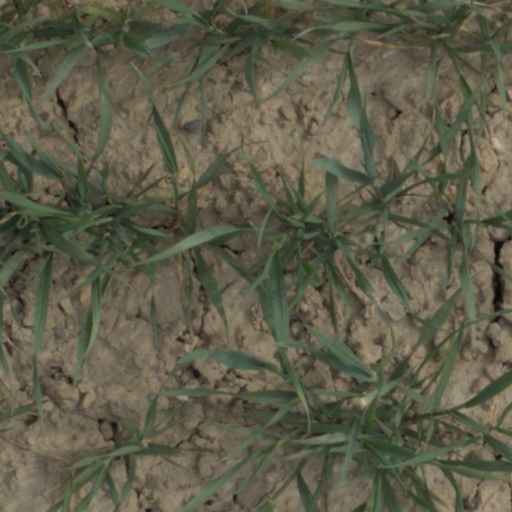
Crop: wheat